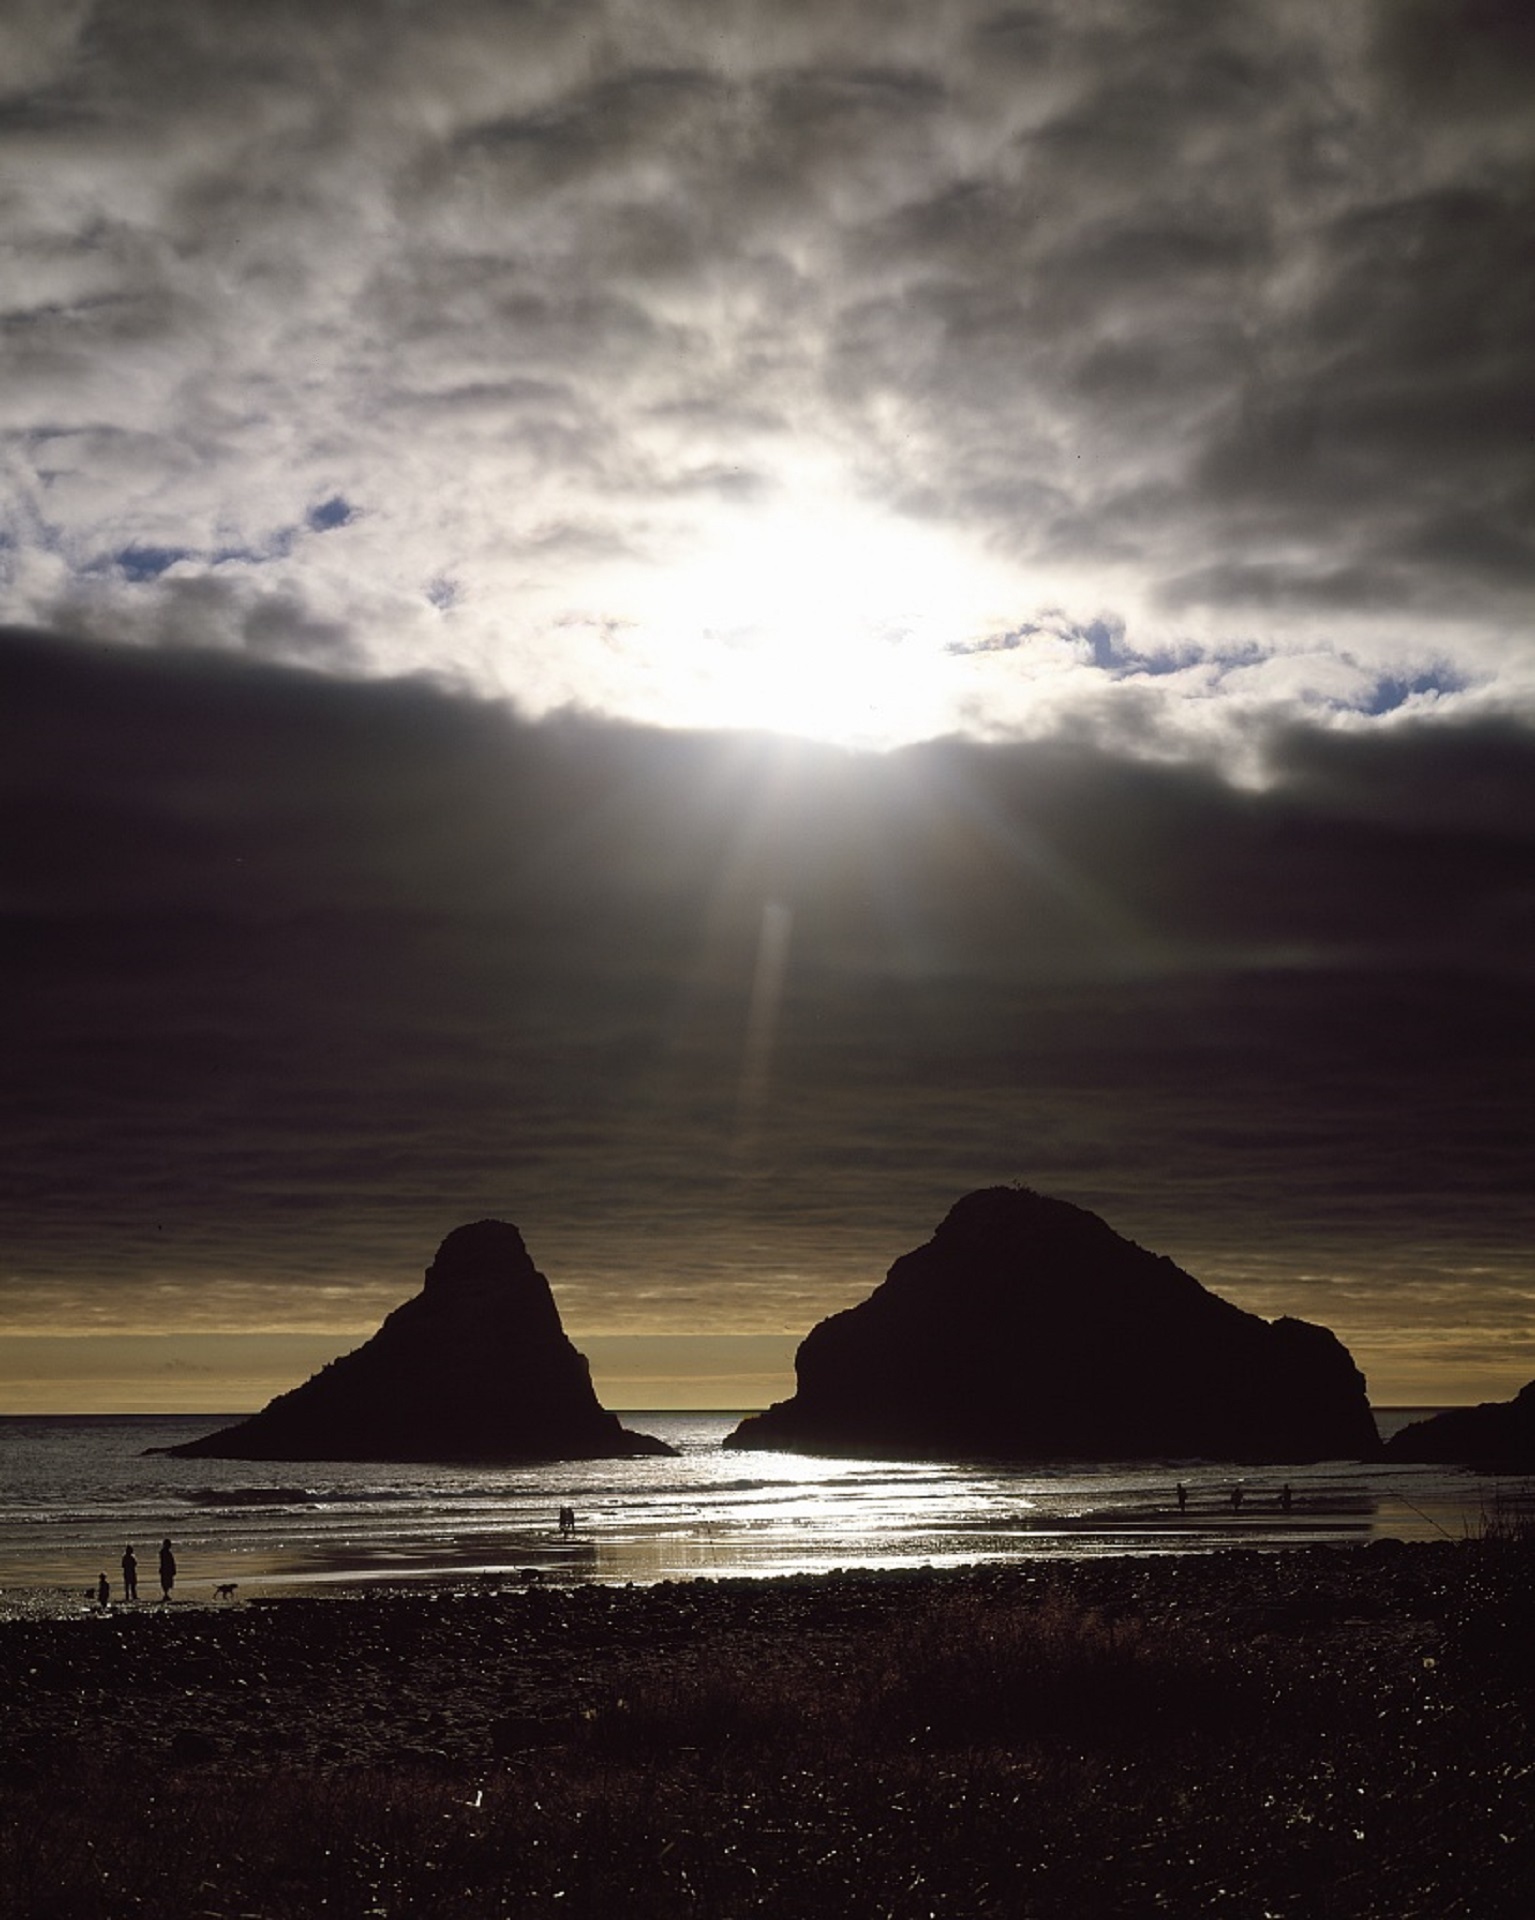
beach, landscape, sea, coast, water, rock, ocean, horizon, silhouette, light, cloud, sky, sun, sunrise, sunset, sunlight, morning, shore, wave, dawn, atmosphere, coastline, dusk, evening, reflection, seascape, usa, darkness, colorful, body of water, rocks, clouds, oregon, meteorological phenomenon, wind wave